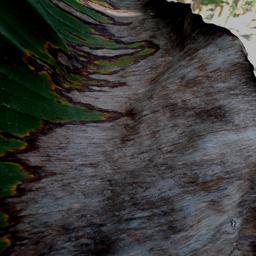
Label: POTASSIUM DEFICIENCY